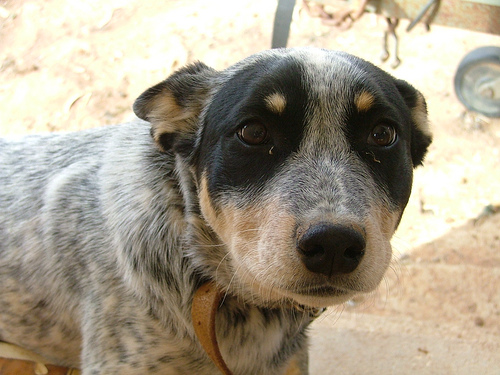
Animal: dog
Breed: german_shorthaired